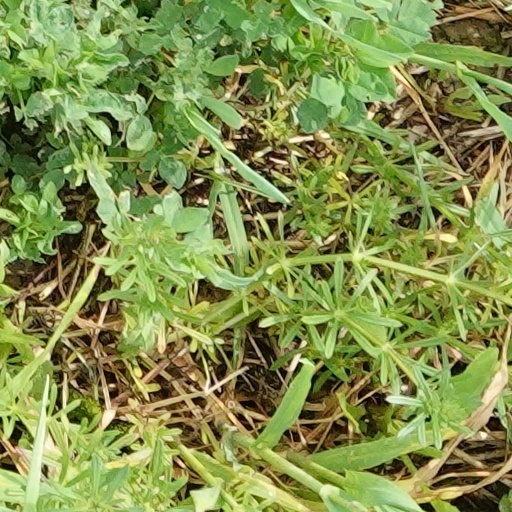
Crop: wheat